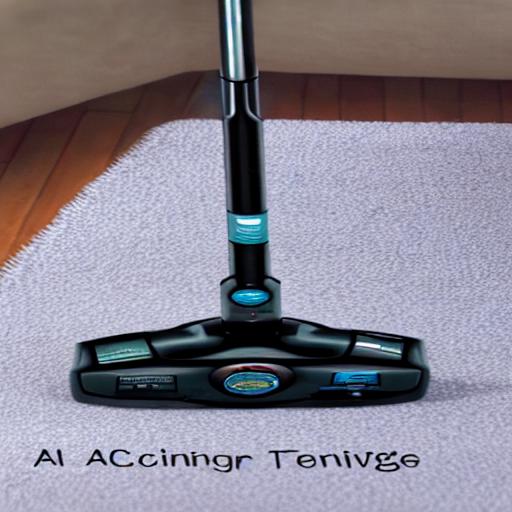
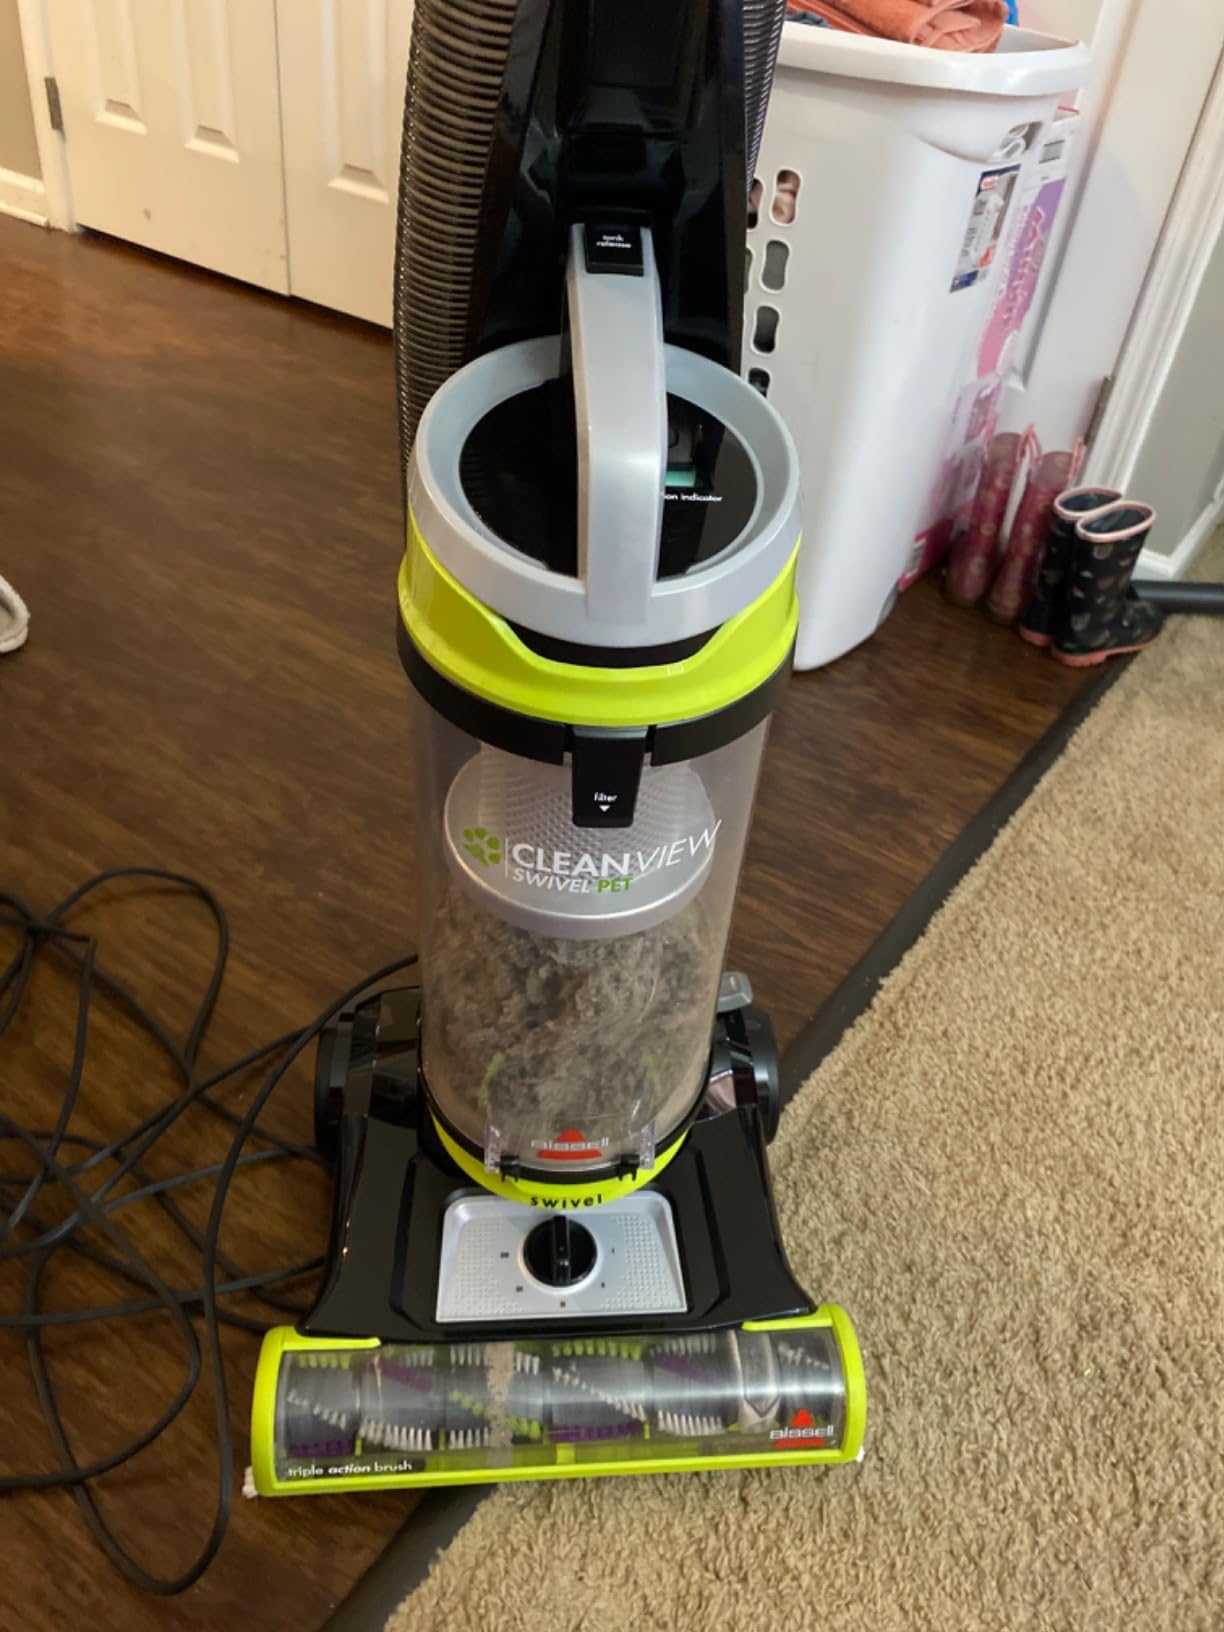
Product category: items_vacuum
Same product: no